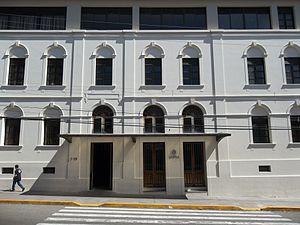
Bonfim est un quartier de la ville brésilienne de Santa Maria, Rio Grande do Sul. Le quartier est situé dans district de Sede.